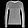
Label: Pullover